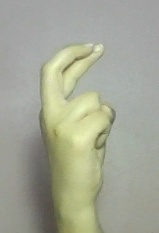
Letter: zay